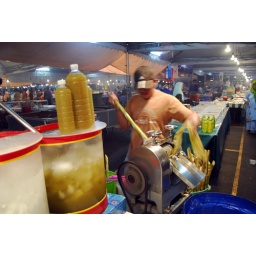
Brunei Darussalam, Bandar Seri Begawan, man and boy standing by sugarcane machine